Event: Typhoon Ruby
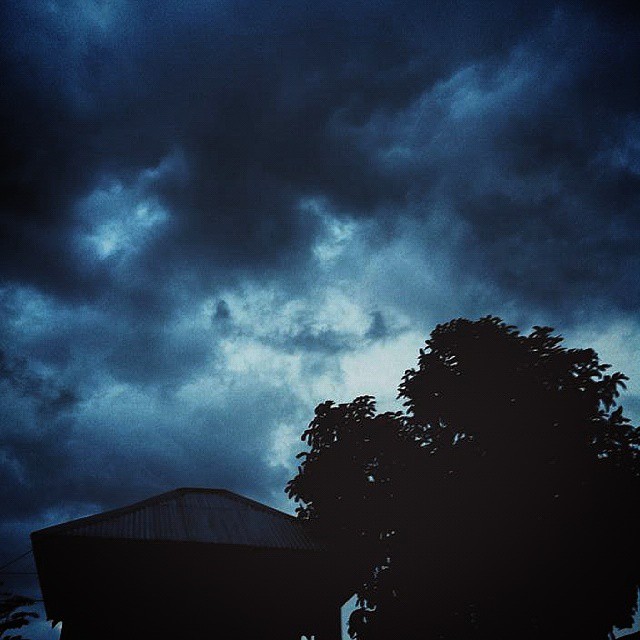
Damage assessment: no_damage